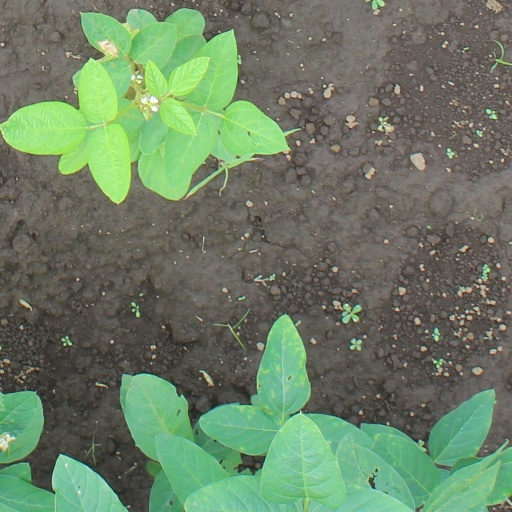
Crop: soybean